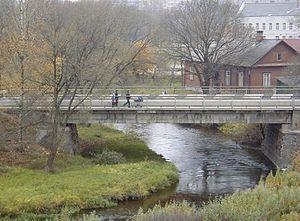
La Rēzekne est une rivière de Lettonie d'une longueur de 116 km, elle joint les deux lacs Rāzna et Lubans.